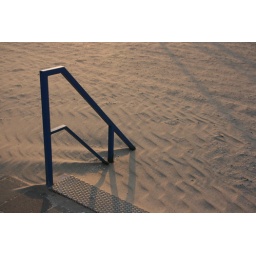
Stairway beach Hoek van Holland, Netherlands. Curious what's below the sand :)